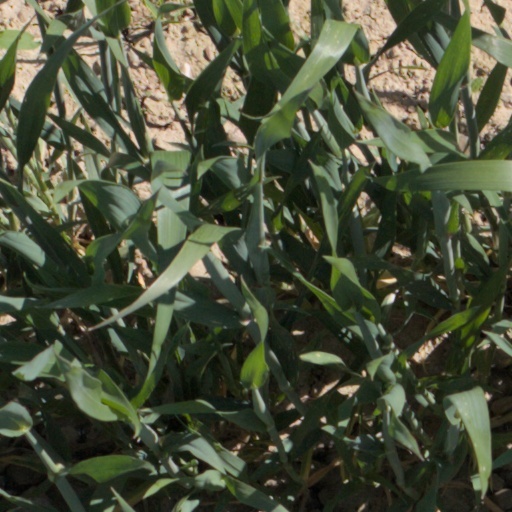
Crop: wheat